Sami David David

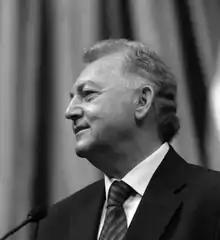

Sami Gabriel David David (born 5 April 1950) is a Mexican politician affiliated with the Institutional Revolutionary Party (PRI) who has served in both chambers of Congress.